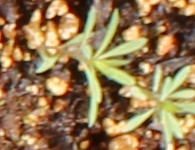
Label: Kochia